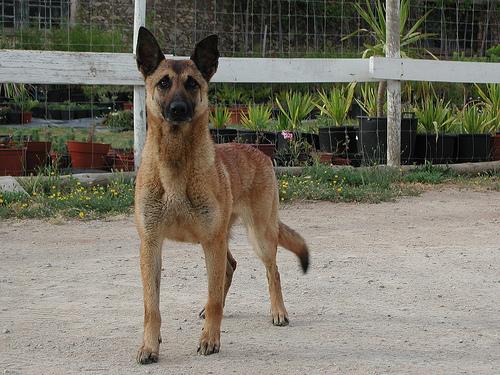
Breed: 233-n000071-malinois